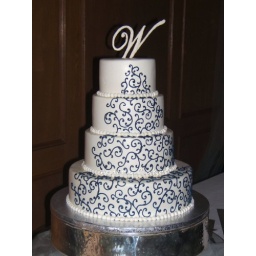
Navy blue scrolls on white with handmade white chocolate &amp;quot;W&amp;quot; monogram in the same font as the wedding invitation